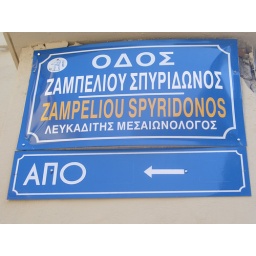
New road signs in Chania tell you who or what the streets are named after